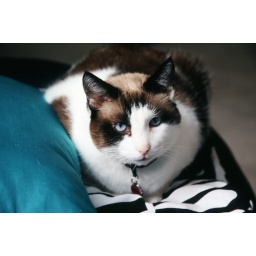
Ruby in the black leather chair